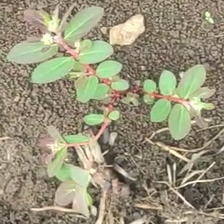
Weed species: Choti_dudhi_(Euphorbia_hirta)